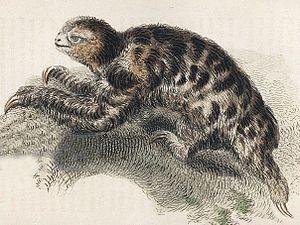
La liste des 100 espèces les plus menacées est un recensement des animaux, des plantes et des champignons les plus menacés dans le monde. Elle est le résultat d'une collaboration entre plus de 8 000 scientifiques de la Commission de la sauvegarde des espèces de l'Union internationale pour la conservation de la nature, ainsi que de la Zoological Society of London. Le rapport a été publié par cette dernière en 2012 sous le titre : Priceless or Worthless ?
Le Paresseux nain est une espèce de paresseux tridactyle découverte en 2001. Il est endémique de la petite île d'Escudo de Veraguas dans l’archipel de Bocas del Toro au Panama. Comme son nom le suggère, il est un nain au sein du genre. Il est probablement le produit d'un nanisme insulaire. Les individus pèsent 40 % de moins et sont 20 % moins grands que les autres paresseux tridactyles. Ils sont acclimatés aux forêts de mangrove entourant l'île et c'est l'unique endroit où ils ont été aperçus. Le nombre de Bradypus pygmaeus est en déclin, principalement à cause du braconnage et, avec une faible population initiale, leur futur apparaît sombre. Il fait partie de la liste des 100 espèces les plus menacées au monde établie par l'UICN en 2012.